Ed Hamilton (American football)

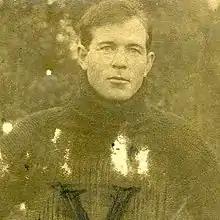
Hamilton c. 1905

Edward James Hamilton (October 8, 1880 – ?) was a college football, basketball, and baseball player and coach as well as an attorney. He attended preparatory school at Mooney School in Franklin, Tennessee along with Red Smith and Frank Kyle. Hamilton was born in Enid, Mississippi.